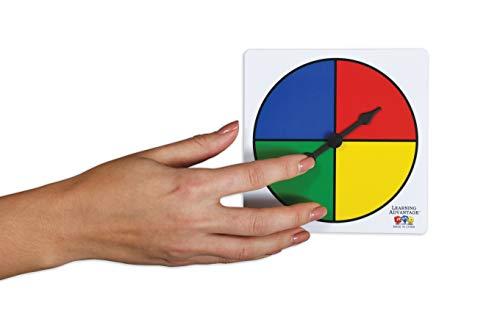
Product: Learning Advantage Four-Color Spinners - Set of 5 - Game Spinner - Write On/Wipe Off Surface for Multiple Uses
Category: Toys & Games | Games & Accessories | Game Accessories | Game Pieces
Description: MANY APPLICATIONS -- Use Four Color Spinners to create your own games or make decisions.
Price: $5.67
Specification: Product Dimensions:         5 x 5 x 0.5 inches ; 0.8 ounces    |Shipping Weight: 1 ounces (View shipping rates and policies)|Domestic Shipping: Item can be shipped within U.S.|International Shipping: This item can be shipped to select countries outside of the U.S.  Learn More|ASIN: B00KQ69H7A|Item model number: 7352|    #18    in Game Pieces